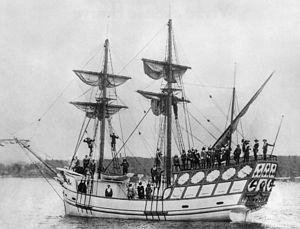
Réplique du Don-de-Dieu au tricentenaire de Québec, 1908, Québec, Québec
Le Don de Dieu était un navire affrété pour Samuel de Champlain afin qu'il explore la rivière Saguenay. Il était l'un des trois navires partis de France au printemps 1608 pour fonder Québec. Ce navire appartenait à des armateurs protestants.